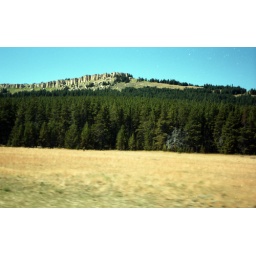
View from the van while driving across Wyoming.Photographs from our 1990 cross-country road trip in a borrowed Ford Econoline van.